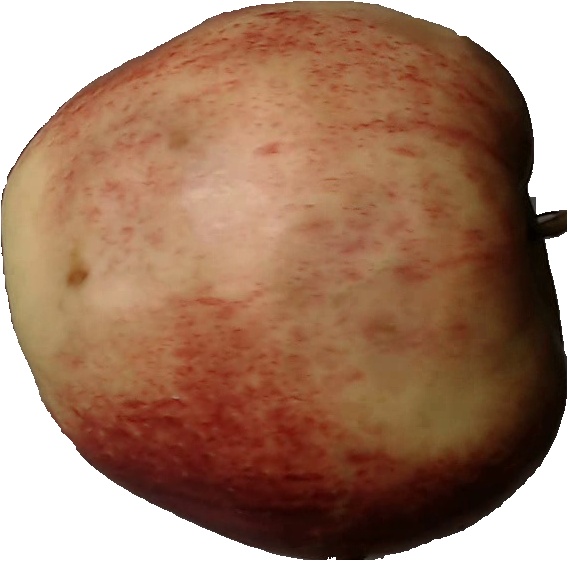
Label: apple_red_3